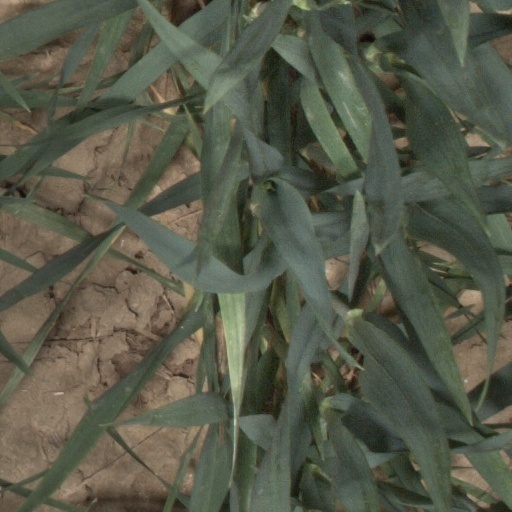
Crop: wheat